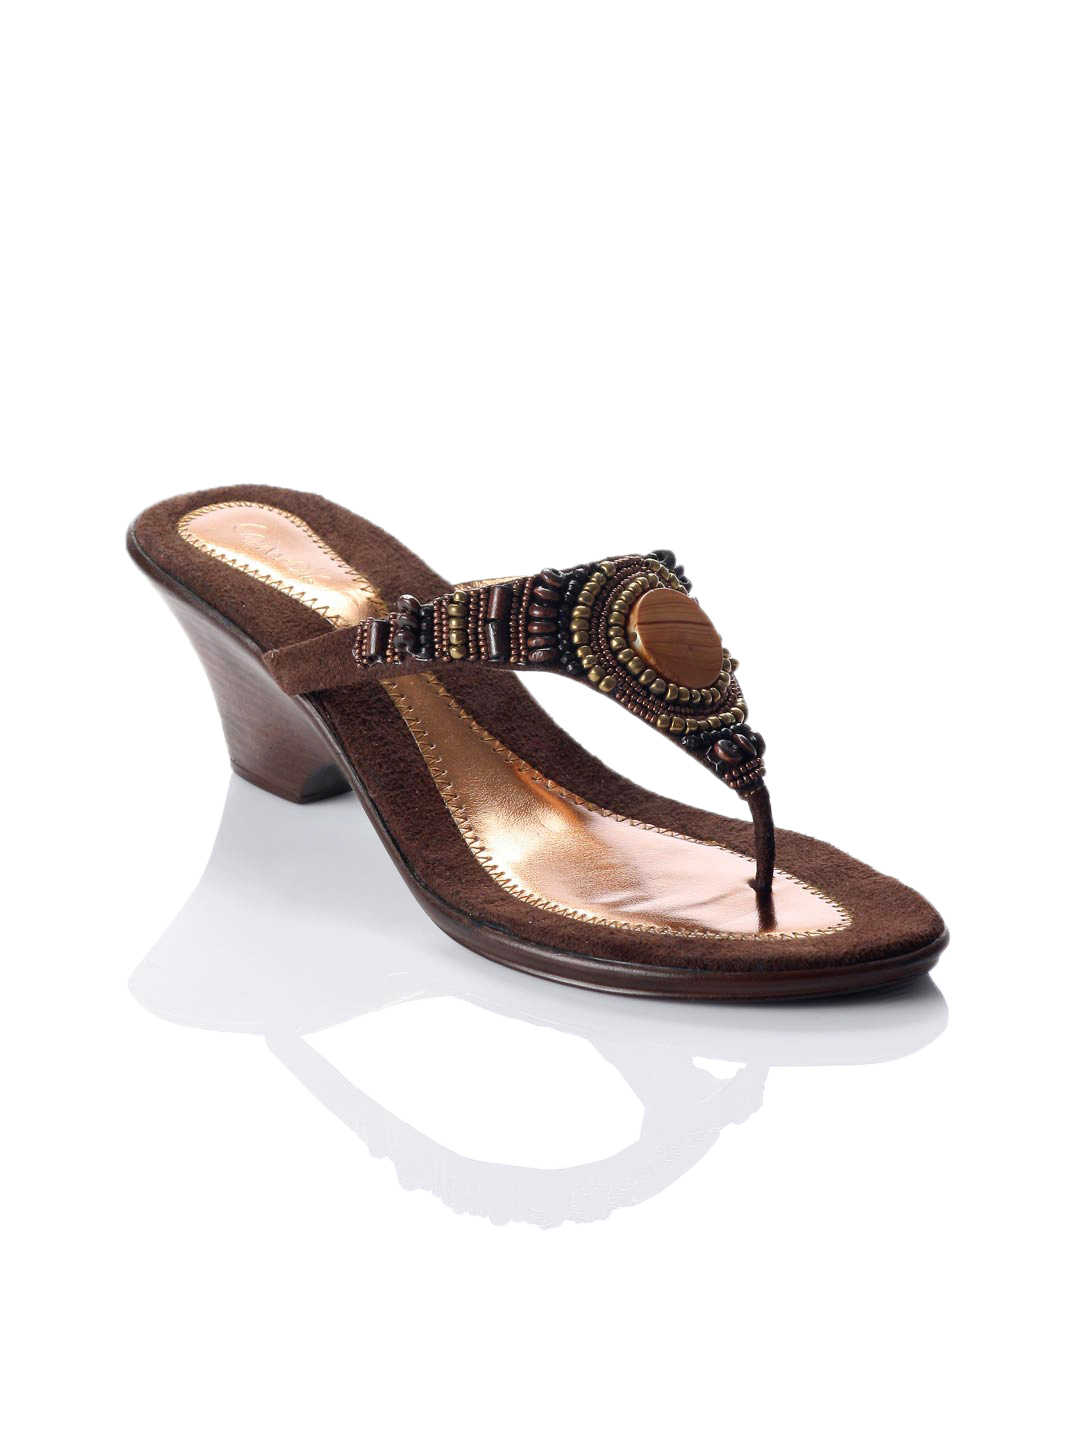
Catwalk Women Brown Flats
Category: Footwear / Shoes / Heels
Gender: Women
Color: Brown
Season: Winter 2015
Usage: Casual